Uppland Runic Inscription 699

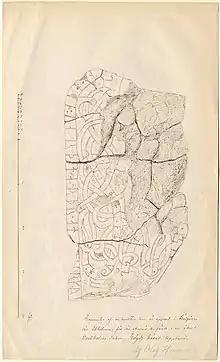
U 699.

The Uppland Runic Inscription 699 is a Viking Age runestone engraved in Old Norse with the Younger Futhark runic alphabet. It is located at Amnö, in Enköping Municipality. The style is Pr3, and it was made by the runemaster Balli.